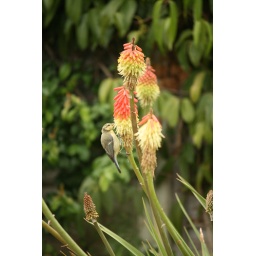
Blue tits eating seeds of red hot poker plant in our garden.